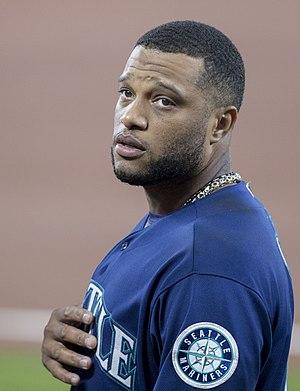
La saison 2018 des Mariners de Seattle est la 42ᵉ saison en Ligue majeure de baseball pour cette franchise.
Robinson Jose Canó est un joueur de deuxième but des Mariners de Seattle de la Ligue majeure de baseball.